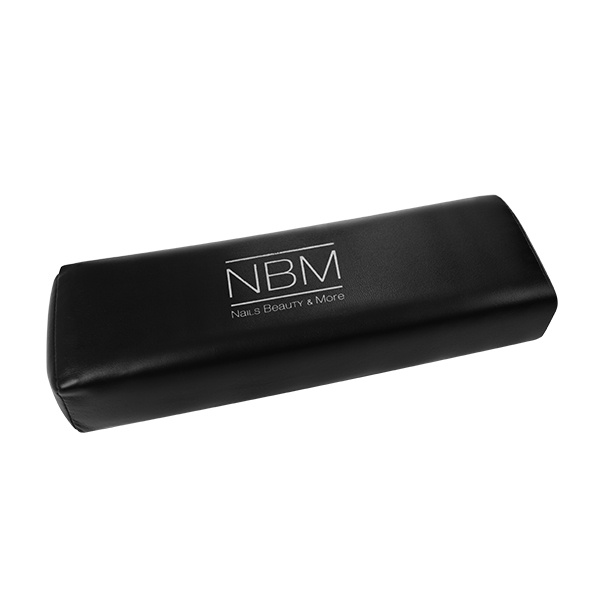
Nackenstütze
Art.Nr.: 19679 Unser stützendes Nackenkissen bietet höchsten Komfort und Unterstützung während liegender Kosmetikbehandlungen. Das Innere besteht aus hochwertigem Schaumstoff, während die äußere Schicht mit weichem Kunstleder bezogen ist. Die spezielle Form wurde entwickelt, um den Nacken optimal zu stützen. Das strapazierfähige schwarze Kunstleder ist leicht mit Desinfektionsmitteln zu reinigen, wodurch eine hygienische Nutzung gewährleistet wird. Ein unverzichtbares Zubehör für jede Kosmetikpraxis.
Brand: Akzent-direct.at
Category: Health & Beauty > Personal Care > Cosmetics > Cosmetic Tools